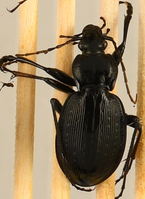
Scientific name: Carabus goryi
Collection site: Mountain Lake Biological Station NEON (MLBS), plot MLBS_009